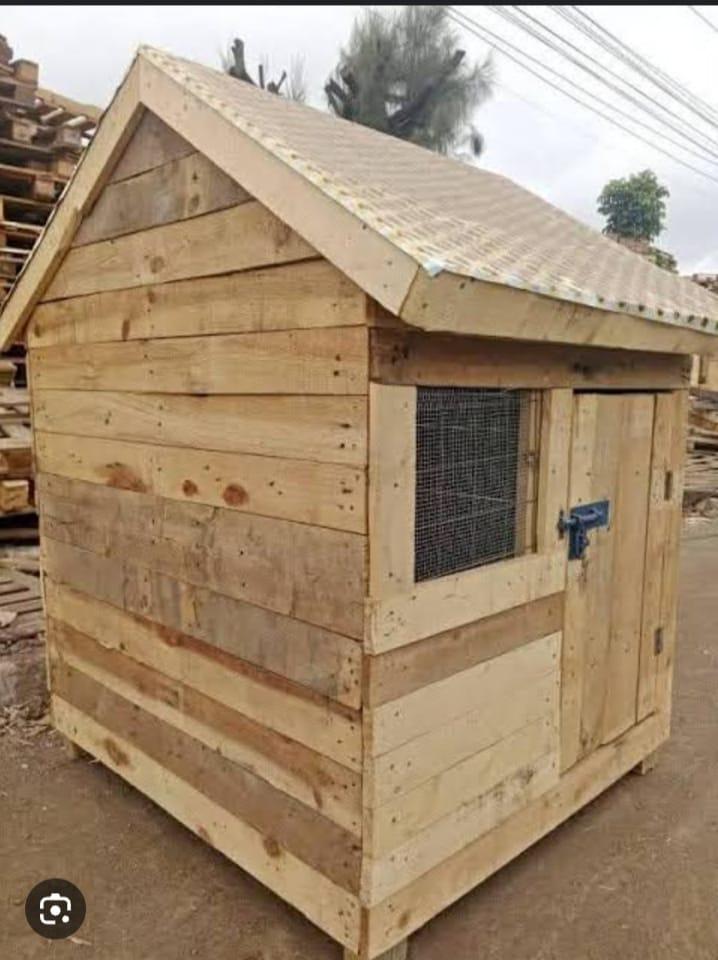
Kibanda kilichojengwa kwa mbao kimewekwa mlango wenye komeo, pamoja na dirisha lenye wavu kinatumika katika ufugaji wa wanyama mbalimbali kama vile paka, mbwa, na sungura.